Walsh Bay Wharves Precinct

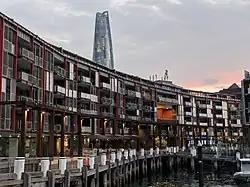
Walsh Bay Wharves Precinct

The Walsh Bay Wharves Precinct, also known as the Walsh Bay Arts Precinct, is a heritage-listed former wharf precinct, now converted to hospitality and entertainment purposes, at Hickson Road, in the inner city Sydney suburb of Millers Point in the City of Sydney local government area of New South Wales, Australia. It was designed by H. D. Walsh, who also supervised its construction from 1912 to 1921. It includes the MSB Bond Store No. 3 and the Parbury Ruins. It was added to the New South Wales State Heritage Register on 2 April 1999.